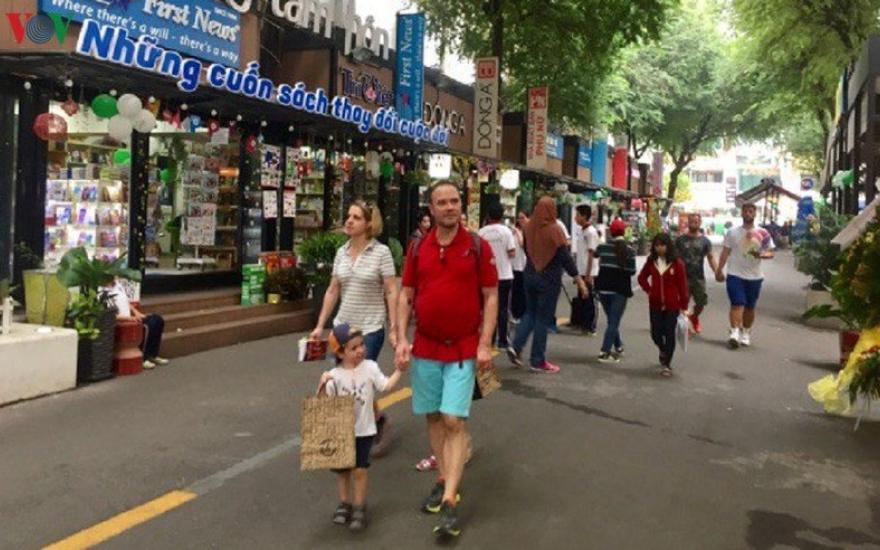
có nhiều người đang di chuyển ở trên một phố sách